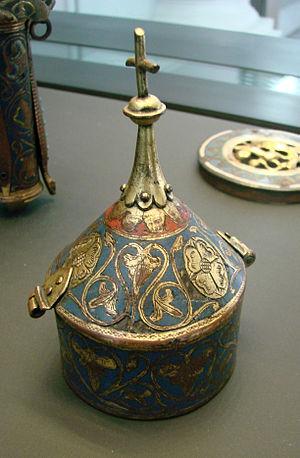
Pyxide à décor de rinceaux et de palmettes. Cuivre doré et émail champlevé, Limoges, vers 1250.